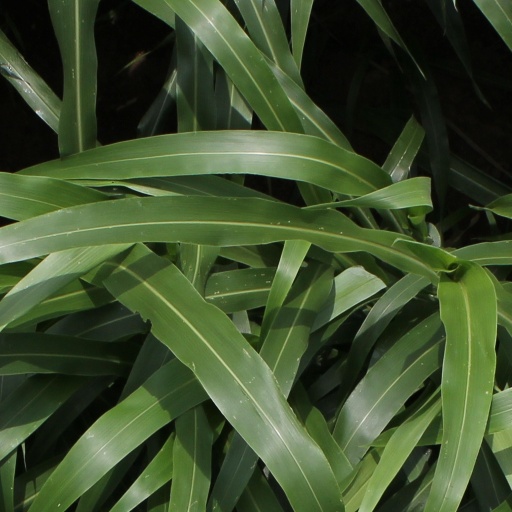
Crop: sorghum